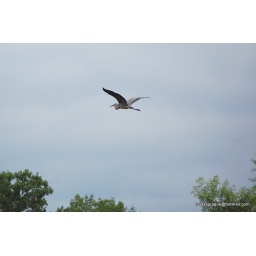
Blue heron in a gray sky